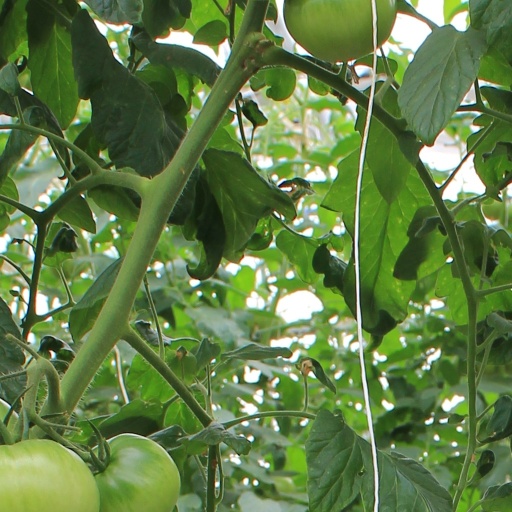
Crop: tomato